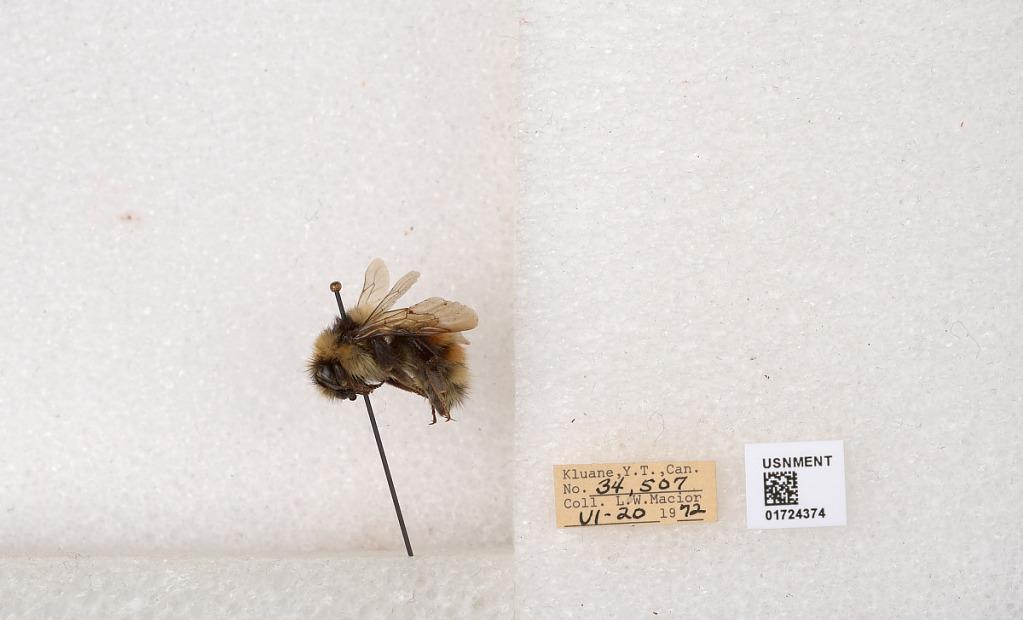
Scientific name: Bombus (Pyrobombus) sylvicola Kirby
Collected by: L. Macior
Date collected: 1972-6-20
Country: Canada
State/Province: Yukon Territory
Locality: Kluane National Park and Reserve
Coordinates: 60.7493, -139.504